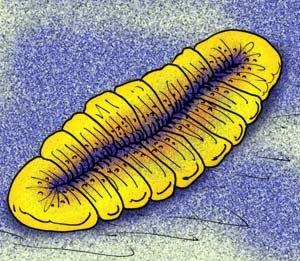
Windermeria est un genre éteint d'animaux marins primitifs à symétrie bilatérale datant de l'Édiacarien, il y a environ entre 635 et 540 Ma. Il est considéré comme appartenant à l'embranchement des proarticulés.